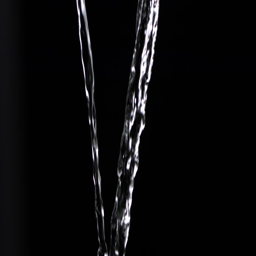
the water flows in slow motion in a black background .